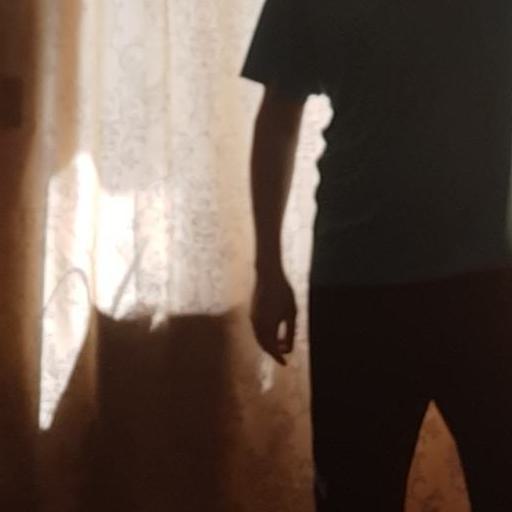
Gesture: no_gesture